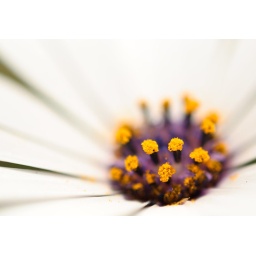
yellow trees in purple soil